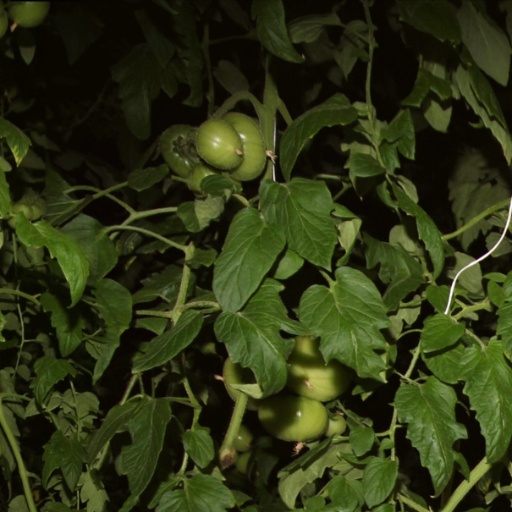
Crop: tomato